Whitman Memorial Library

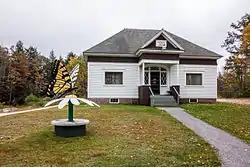
Whitman Library in 2013

The Whitman Memorial Library is the public library of Woodstock, Maine. It is located at 28 South Main Street (Maine State Route 26) in the village of Bryant Pond, in a small yet architecturally distinctive Colonial Revival building built at the library's founding in 1910. The building was listed on the National Register of Historic Places in 1995.